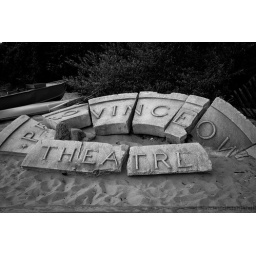
The old Provincetown Theatre sign in ruins on the beach